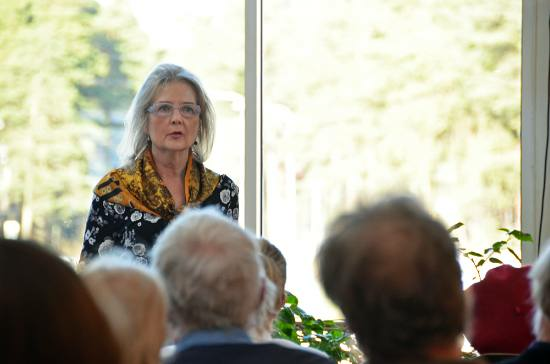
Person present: Yes